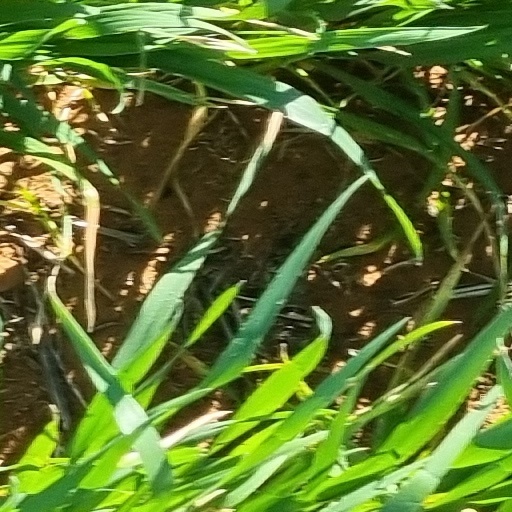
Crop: wheat